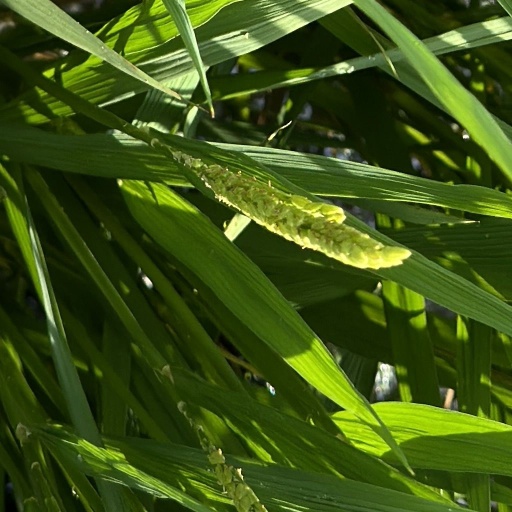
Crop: rice